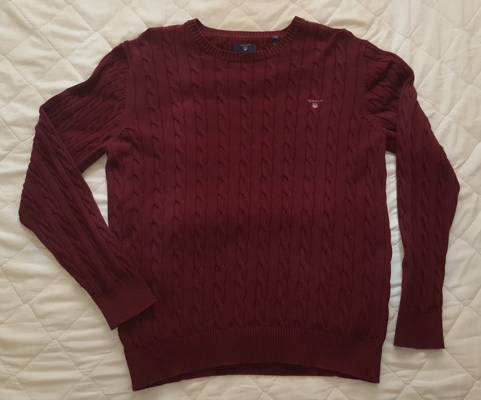
Waste category: clothes